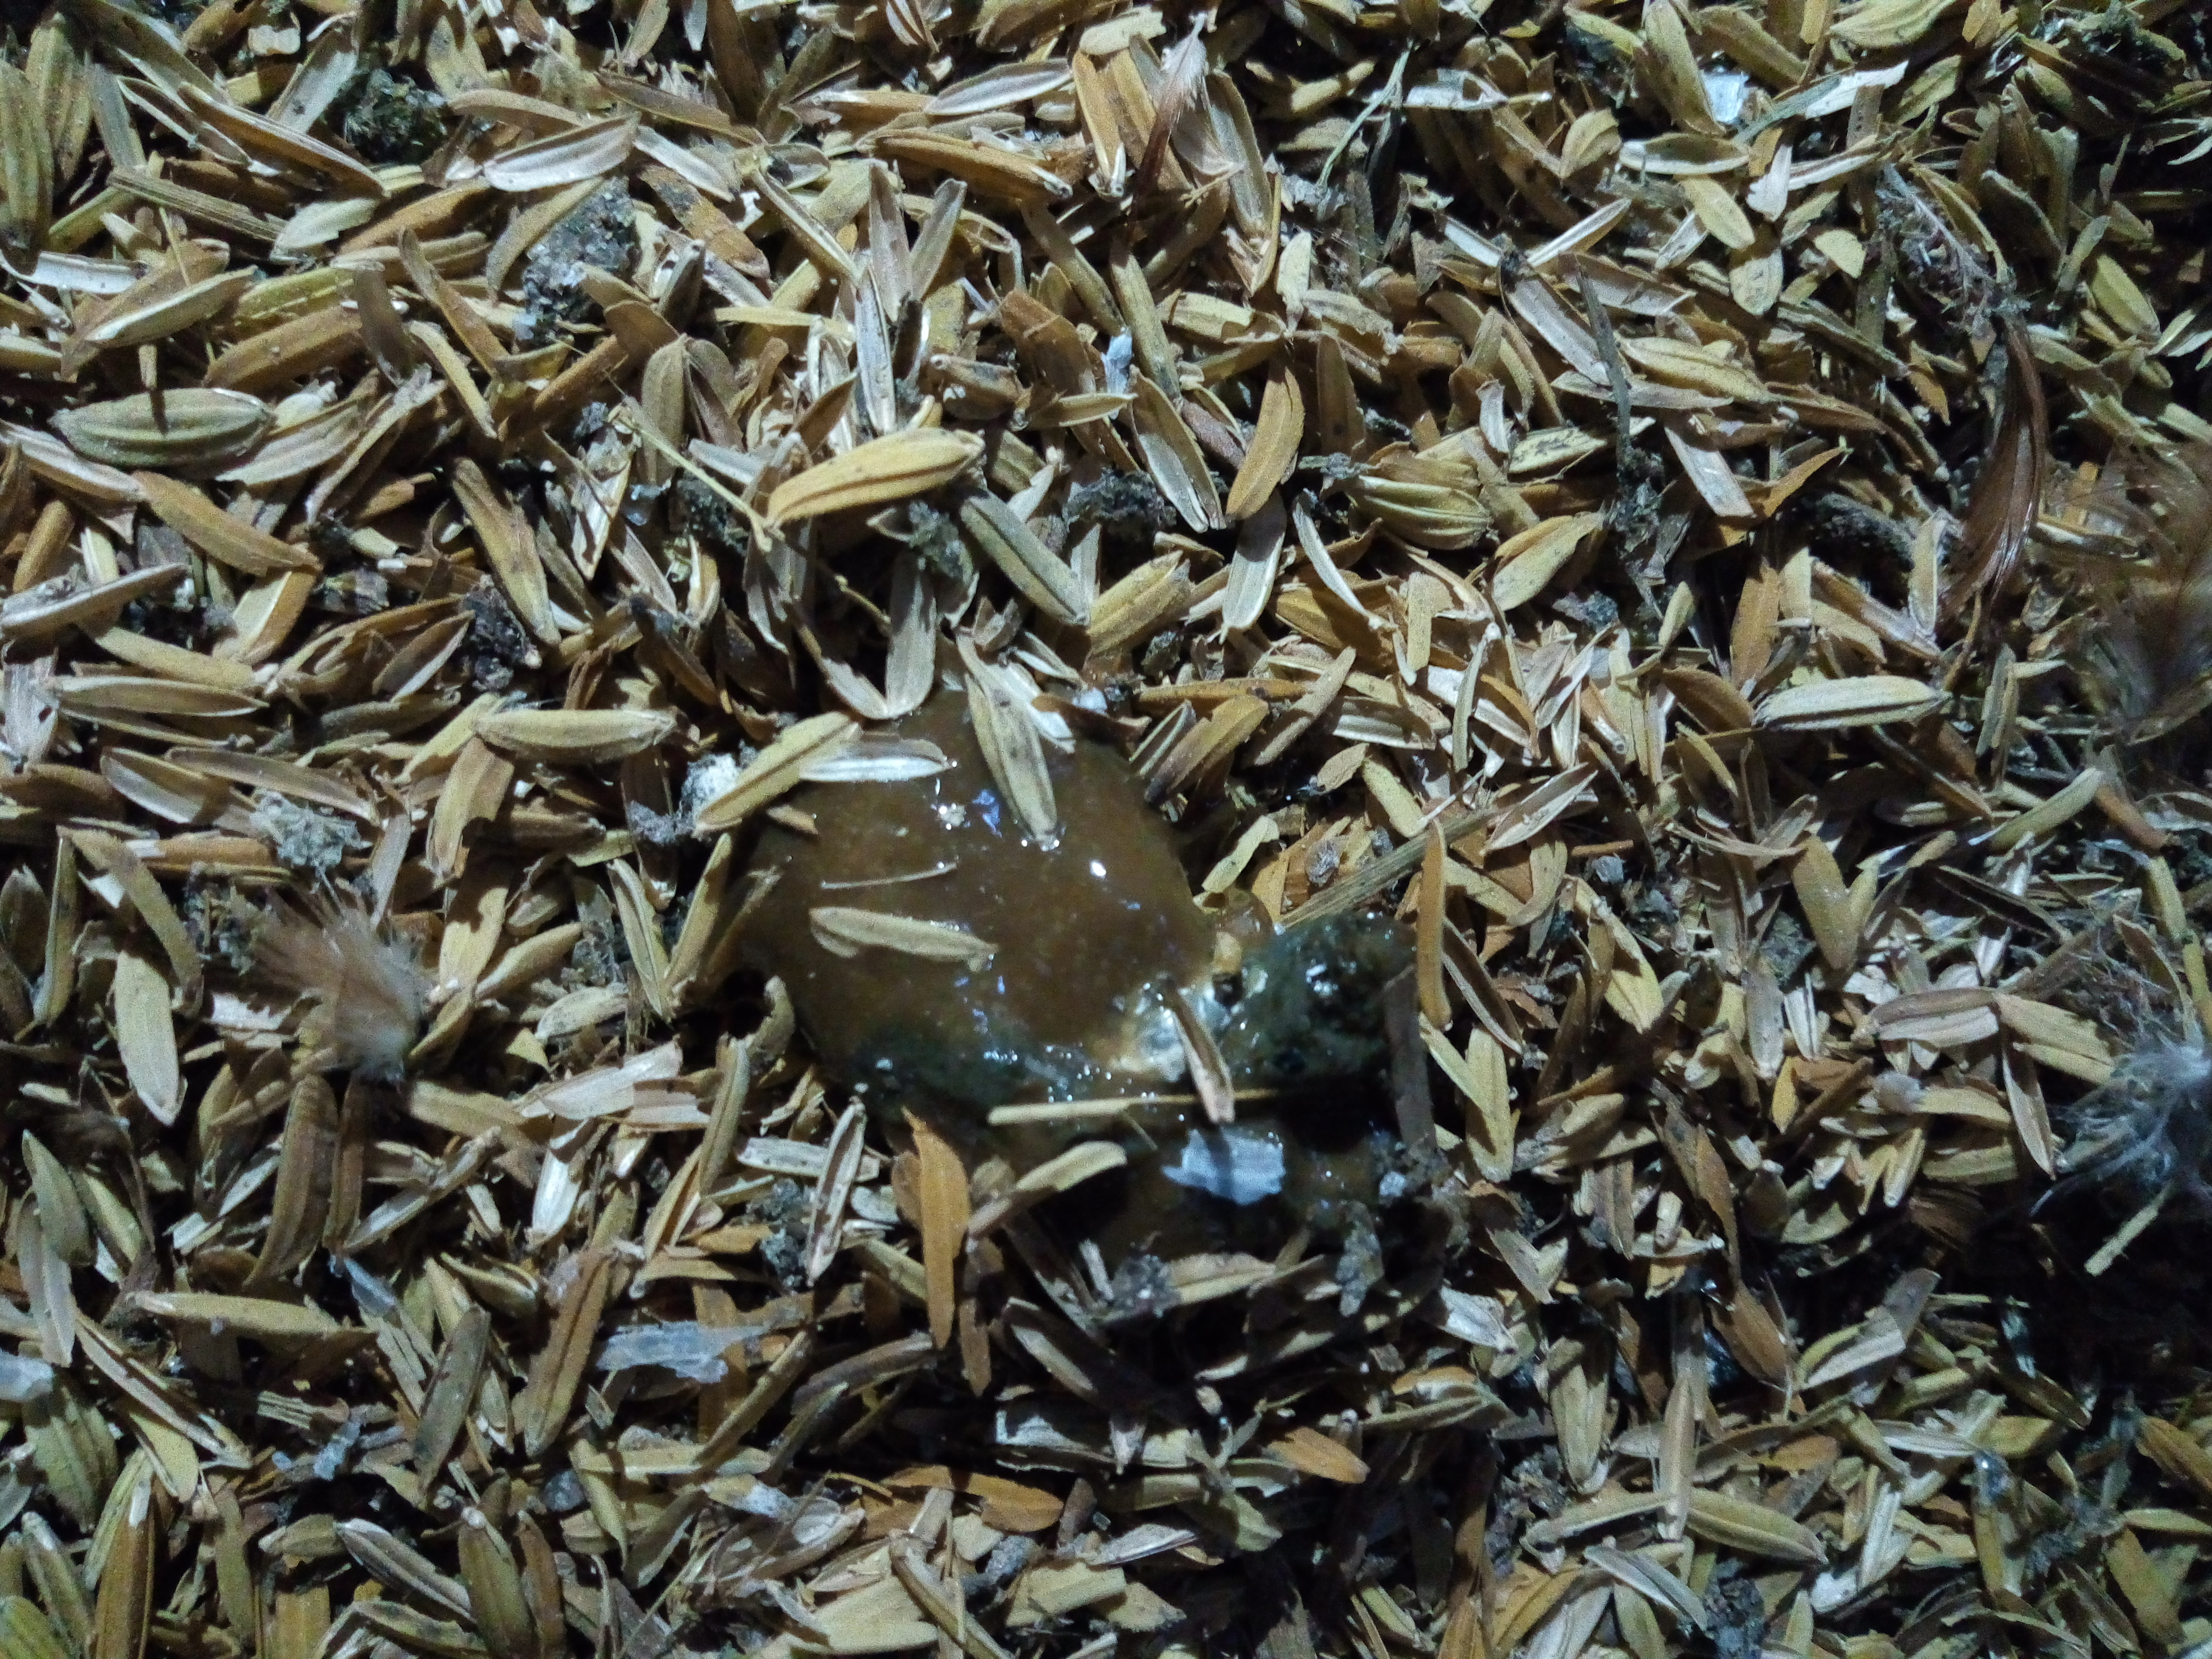
PCR-confirmed diagnosis: Coccidiosis